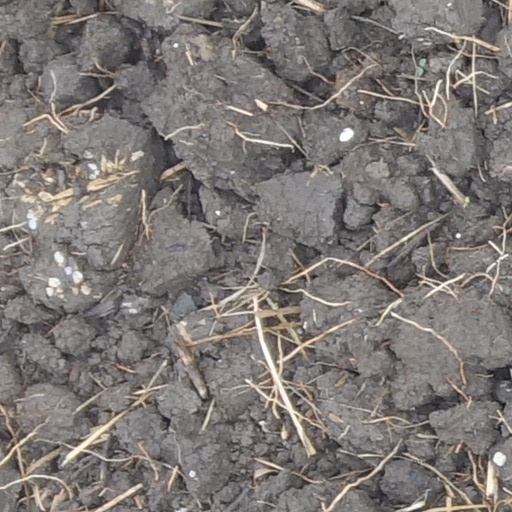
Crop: wheat